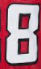
Number: 8